Pulli settlement

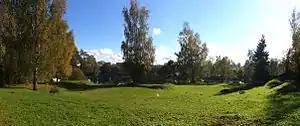
Pulli settlement

The Pulli settlement was discovered in 1967 during excavation of sand from the right bank of the Pärnu river. Archaeological excavations were carried out in 1968-73 and 1975-76 by the Estonian archaeologist L. Jaanits.